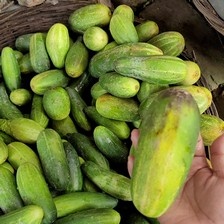
Label: cucumber